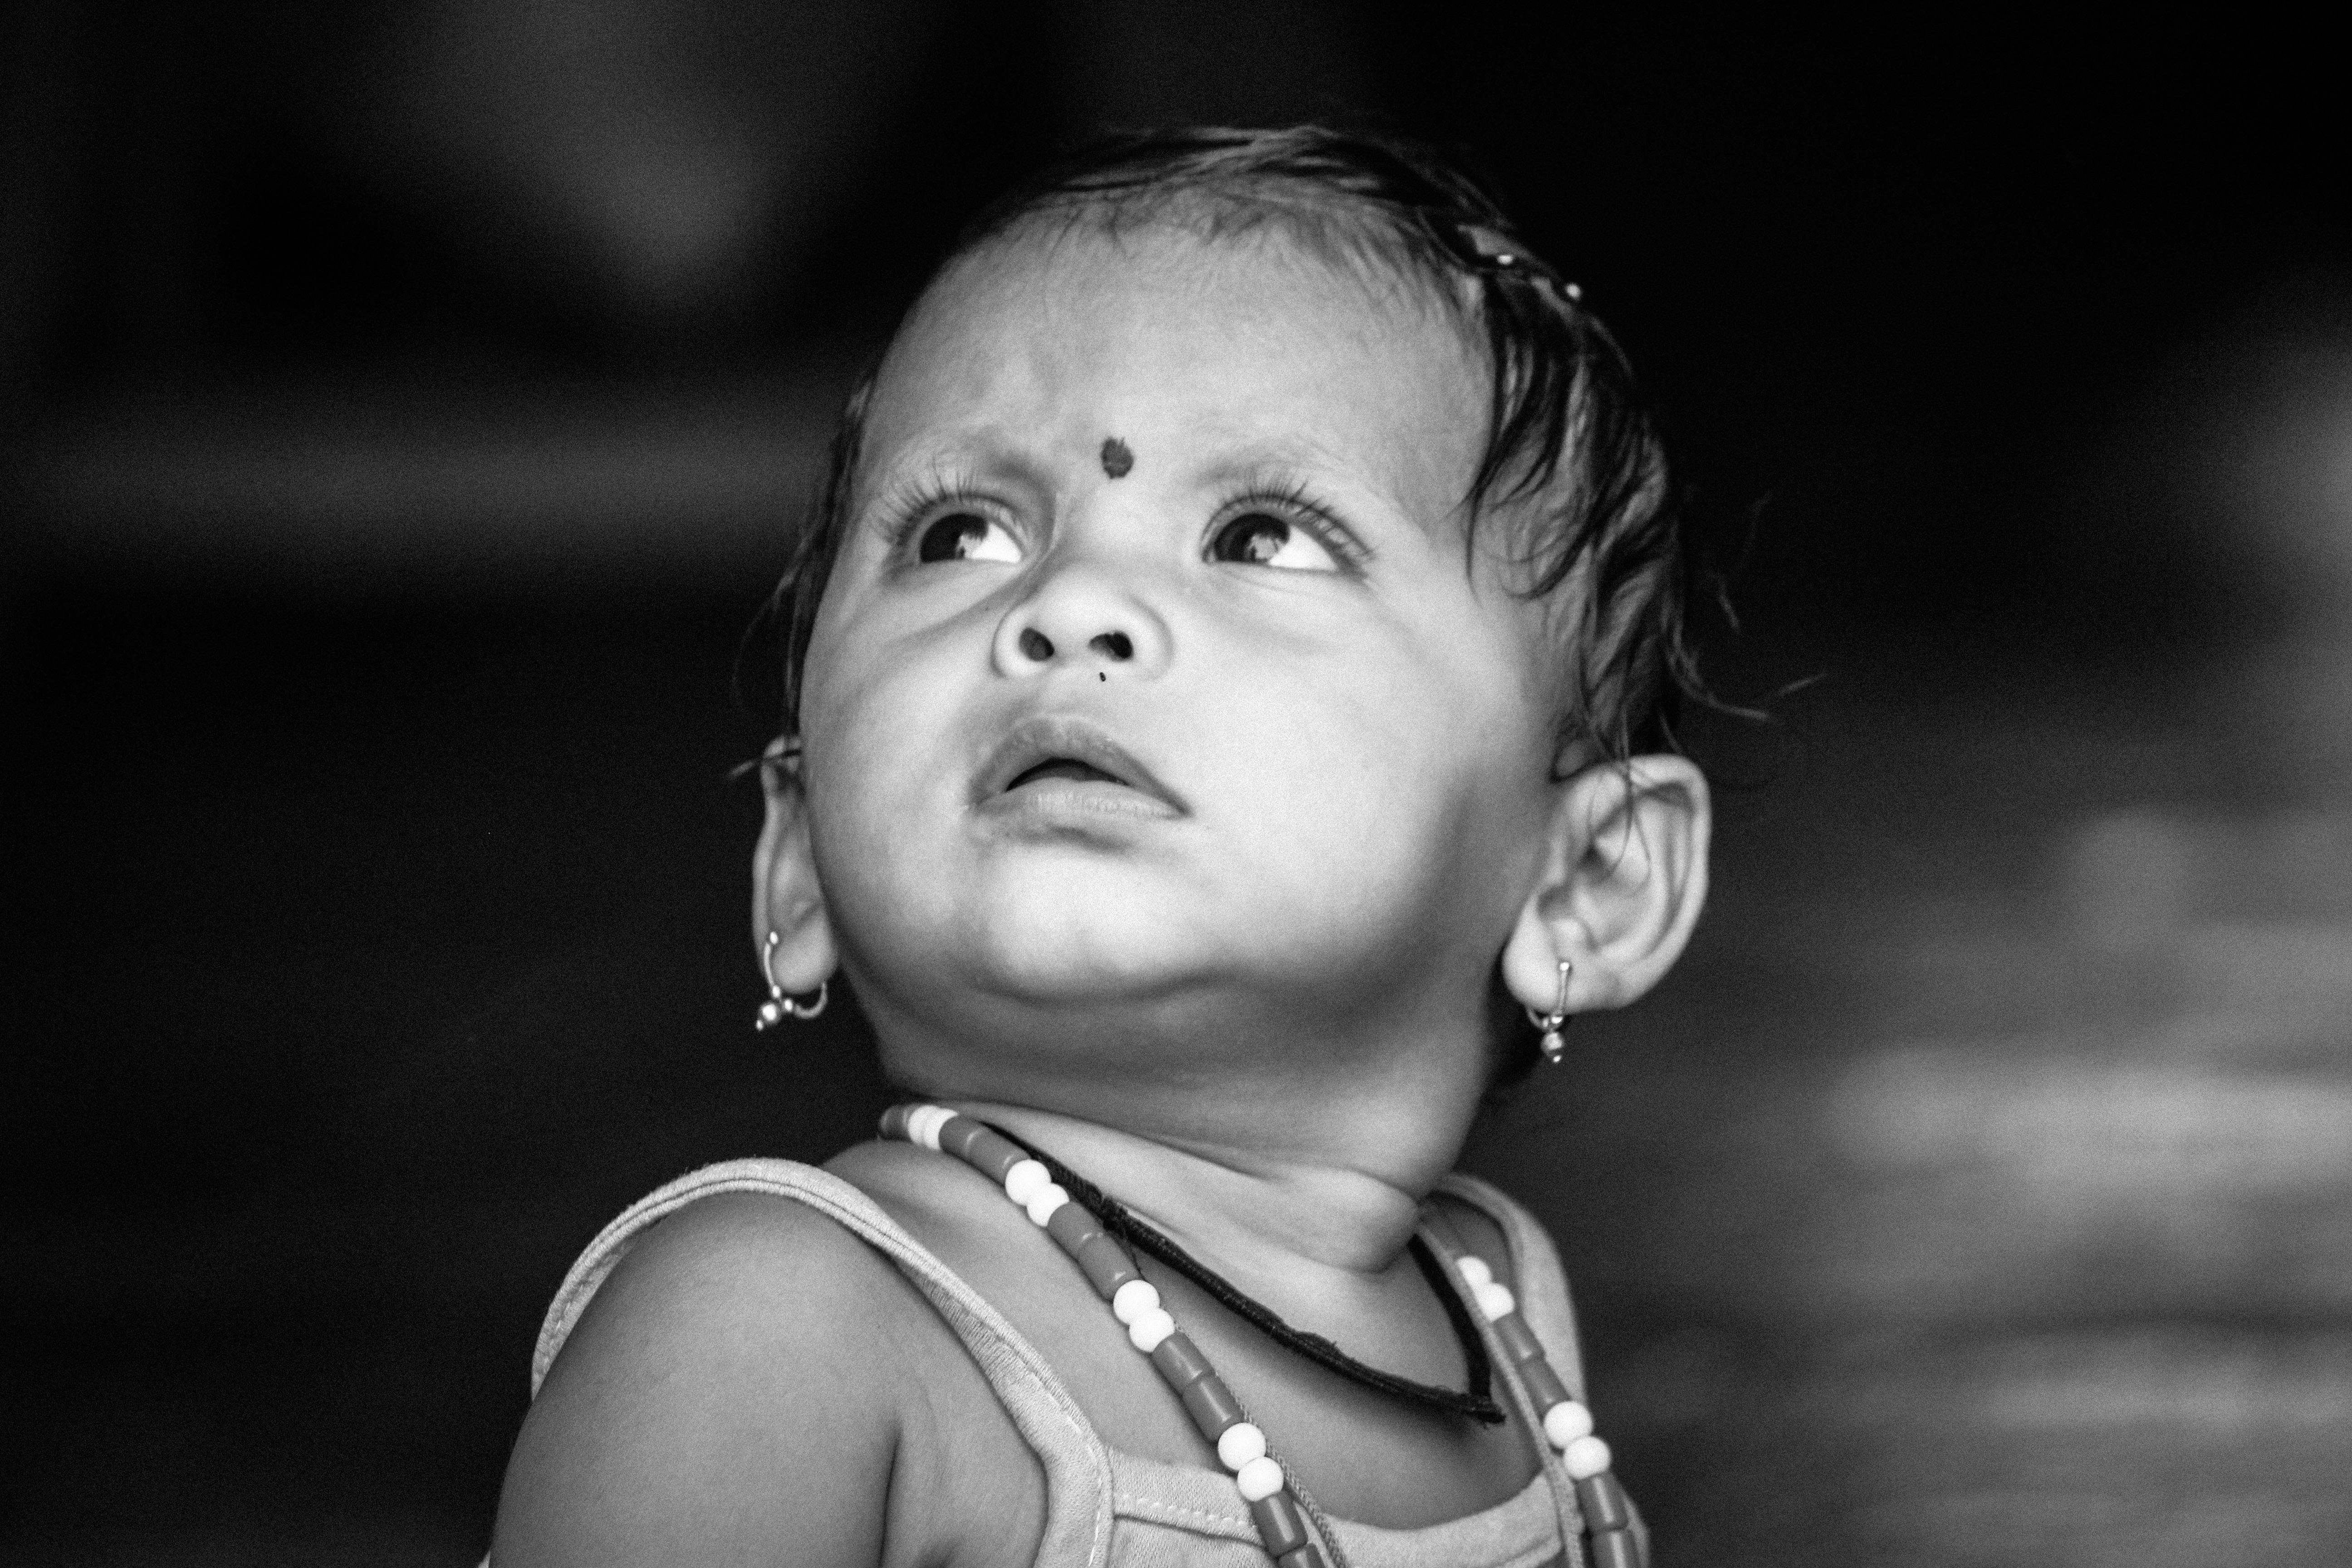
person, black and white, people, photography, male, portrait, child, black, monochrome, facial expression, smile, close up, face, infant, toddler, eye, head, laughter, emotion, monochrome photography, portrait photography